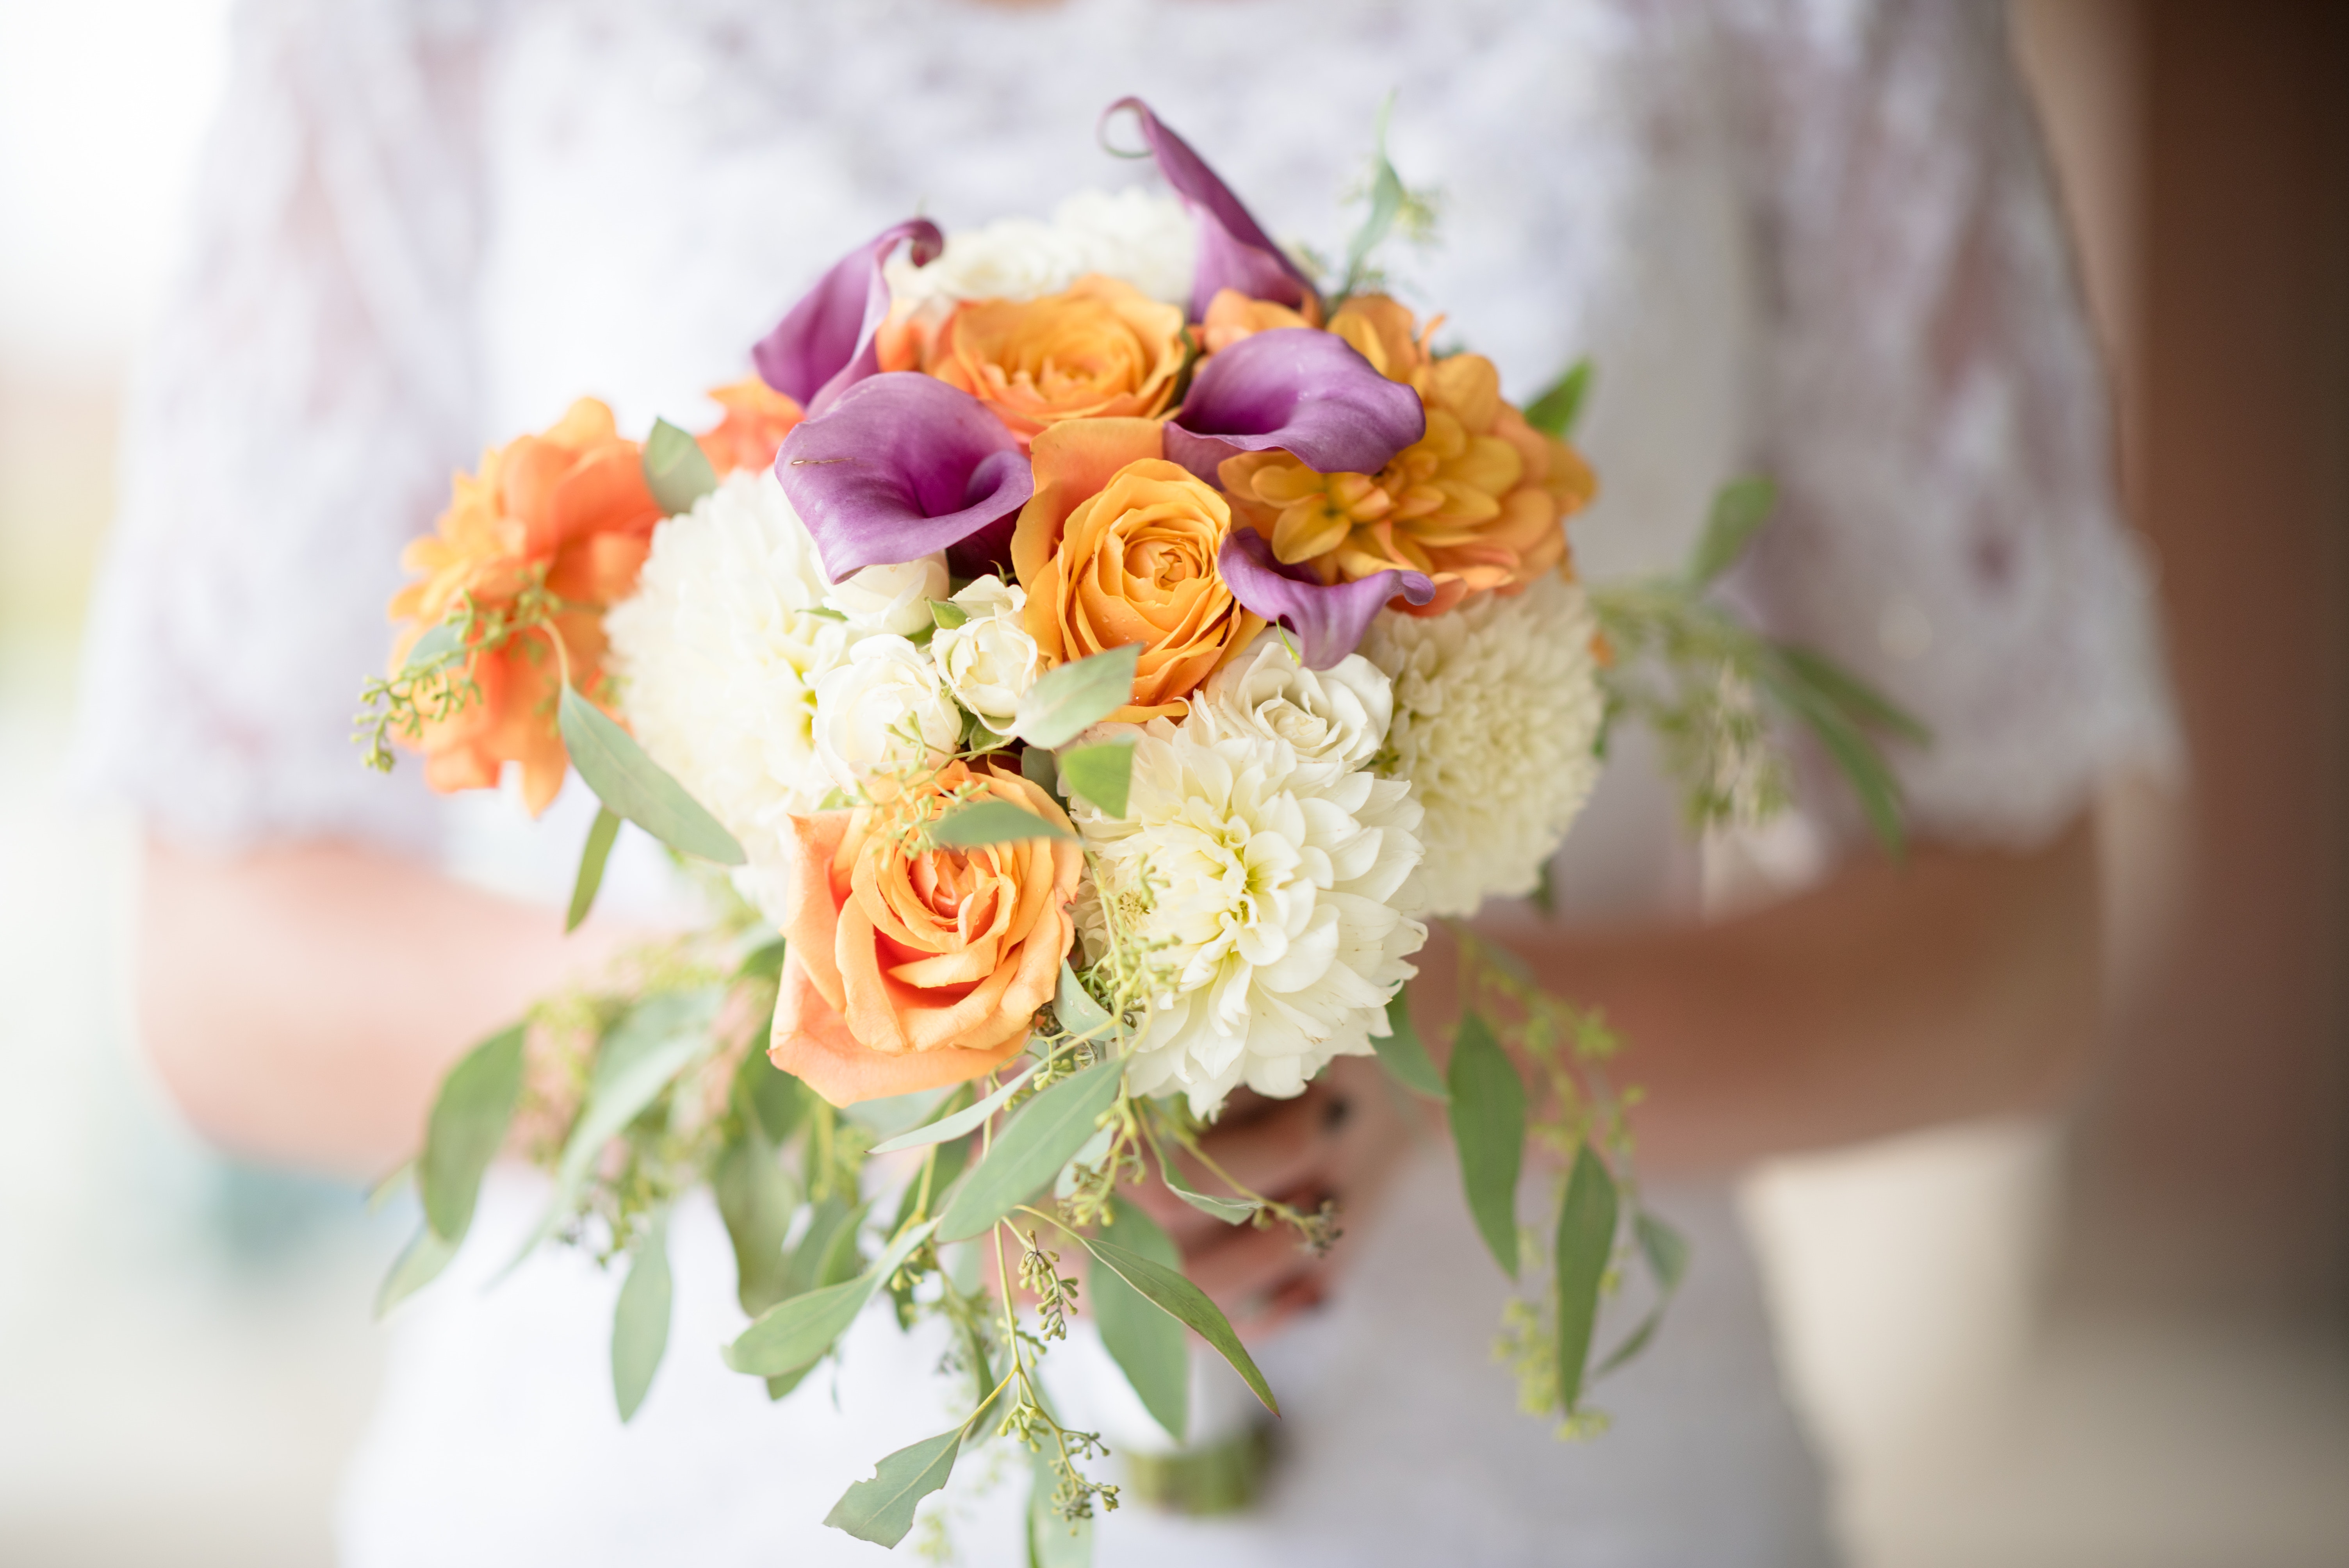
flower, flower bouquet, flower arranging, floristry, yellow, pink, bride, floral design, cut flowers, rose family, centrepiece, petal, wedding ceremony supply, rose, rose order, spring, ceremony, flowering plant, wedding, garden roses, peach